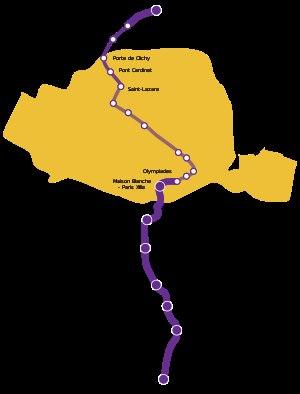
La ligne 14 du métro de Paris est l'une des seize lignes du réseau métropolitain de Paris. Elle relie la station Saint-Lazare à la station Olympiades en traversant le centre de Paris selon une diagonale nord-ouest / sud-est. La ligne est également connue sous son nom de projet : Meteor, rétroacronyme de « MÉTro Est-Ouest Rapide ».
Cet article recense les projets du métro de Paris quant aux prolongements de lignes et à la création de nouvelles lignes dont celles en construction ou en projet sous l'égide de la Société du Grand Paris. Ces projets sont classés par numéro croissant de ligne.